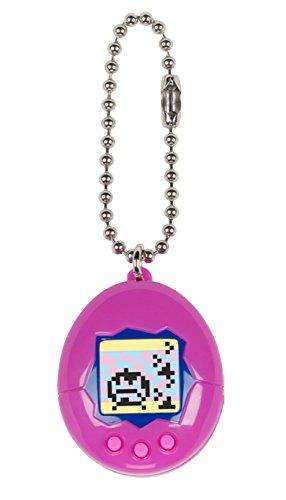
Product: Tamagotchi Mini, Purple/Blue/Pink
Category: Toys & Games | Kids' Electronics
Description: Included in this set is a purple with blue and pink Tamagotchi electronic game on a chain to take with you everywhere you go.
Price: $14.99
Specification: ProductDimensions:1.2x0.5x1.5inches|ItemWeight:1.44ounces|ShippingWeight:1.44ounces(Viewshippingratesandpolicies)|ASIN:B07BHHY3SJ|Manufacturerrecommendedage:8yearsandup|Batteries:1LR44batteriesrequired.(included)